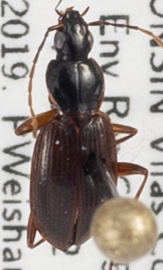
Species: Agonum gratiosum
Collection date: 2019-08-21
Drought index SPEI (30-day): -0.128
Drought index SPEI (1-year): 2.09
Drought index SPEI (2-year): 1.706